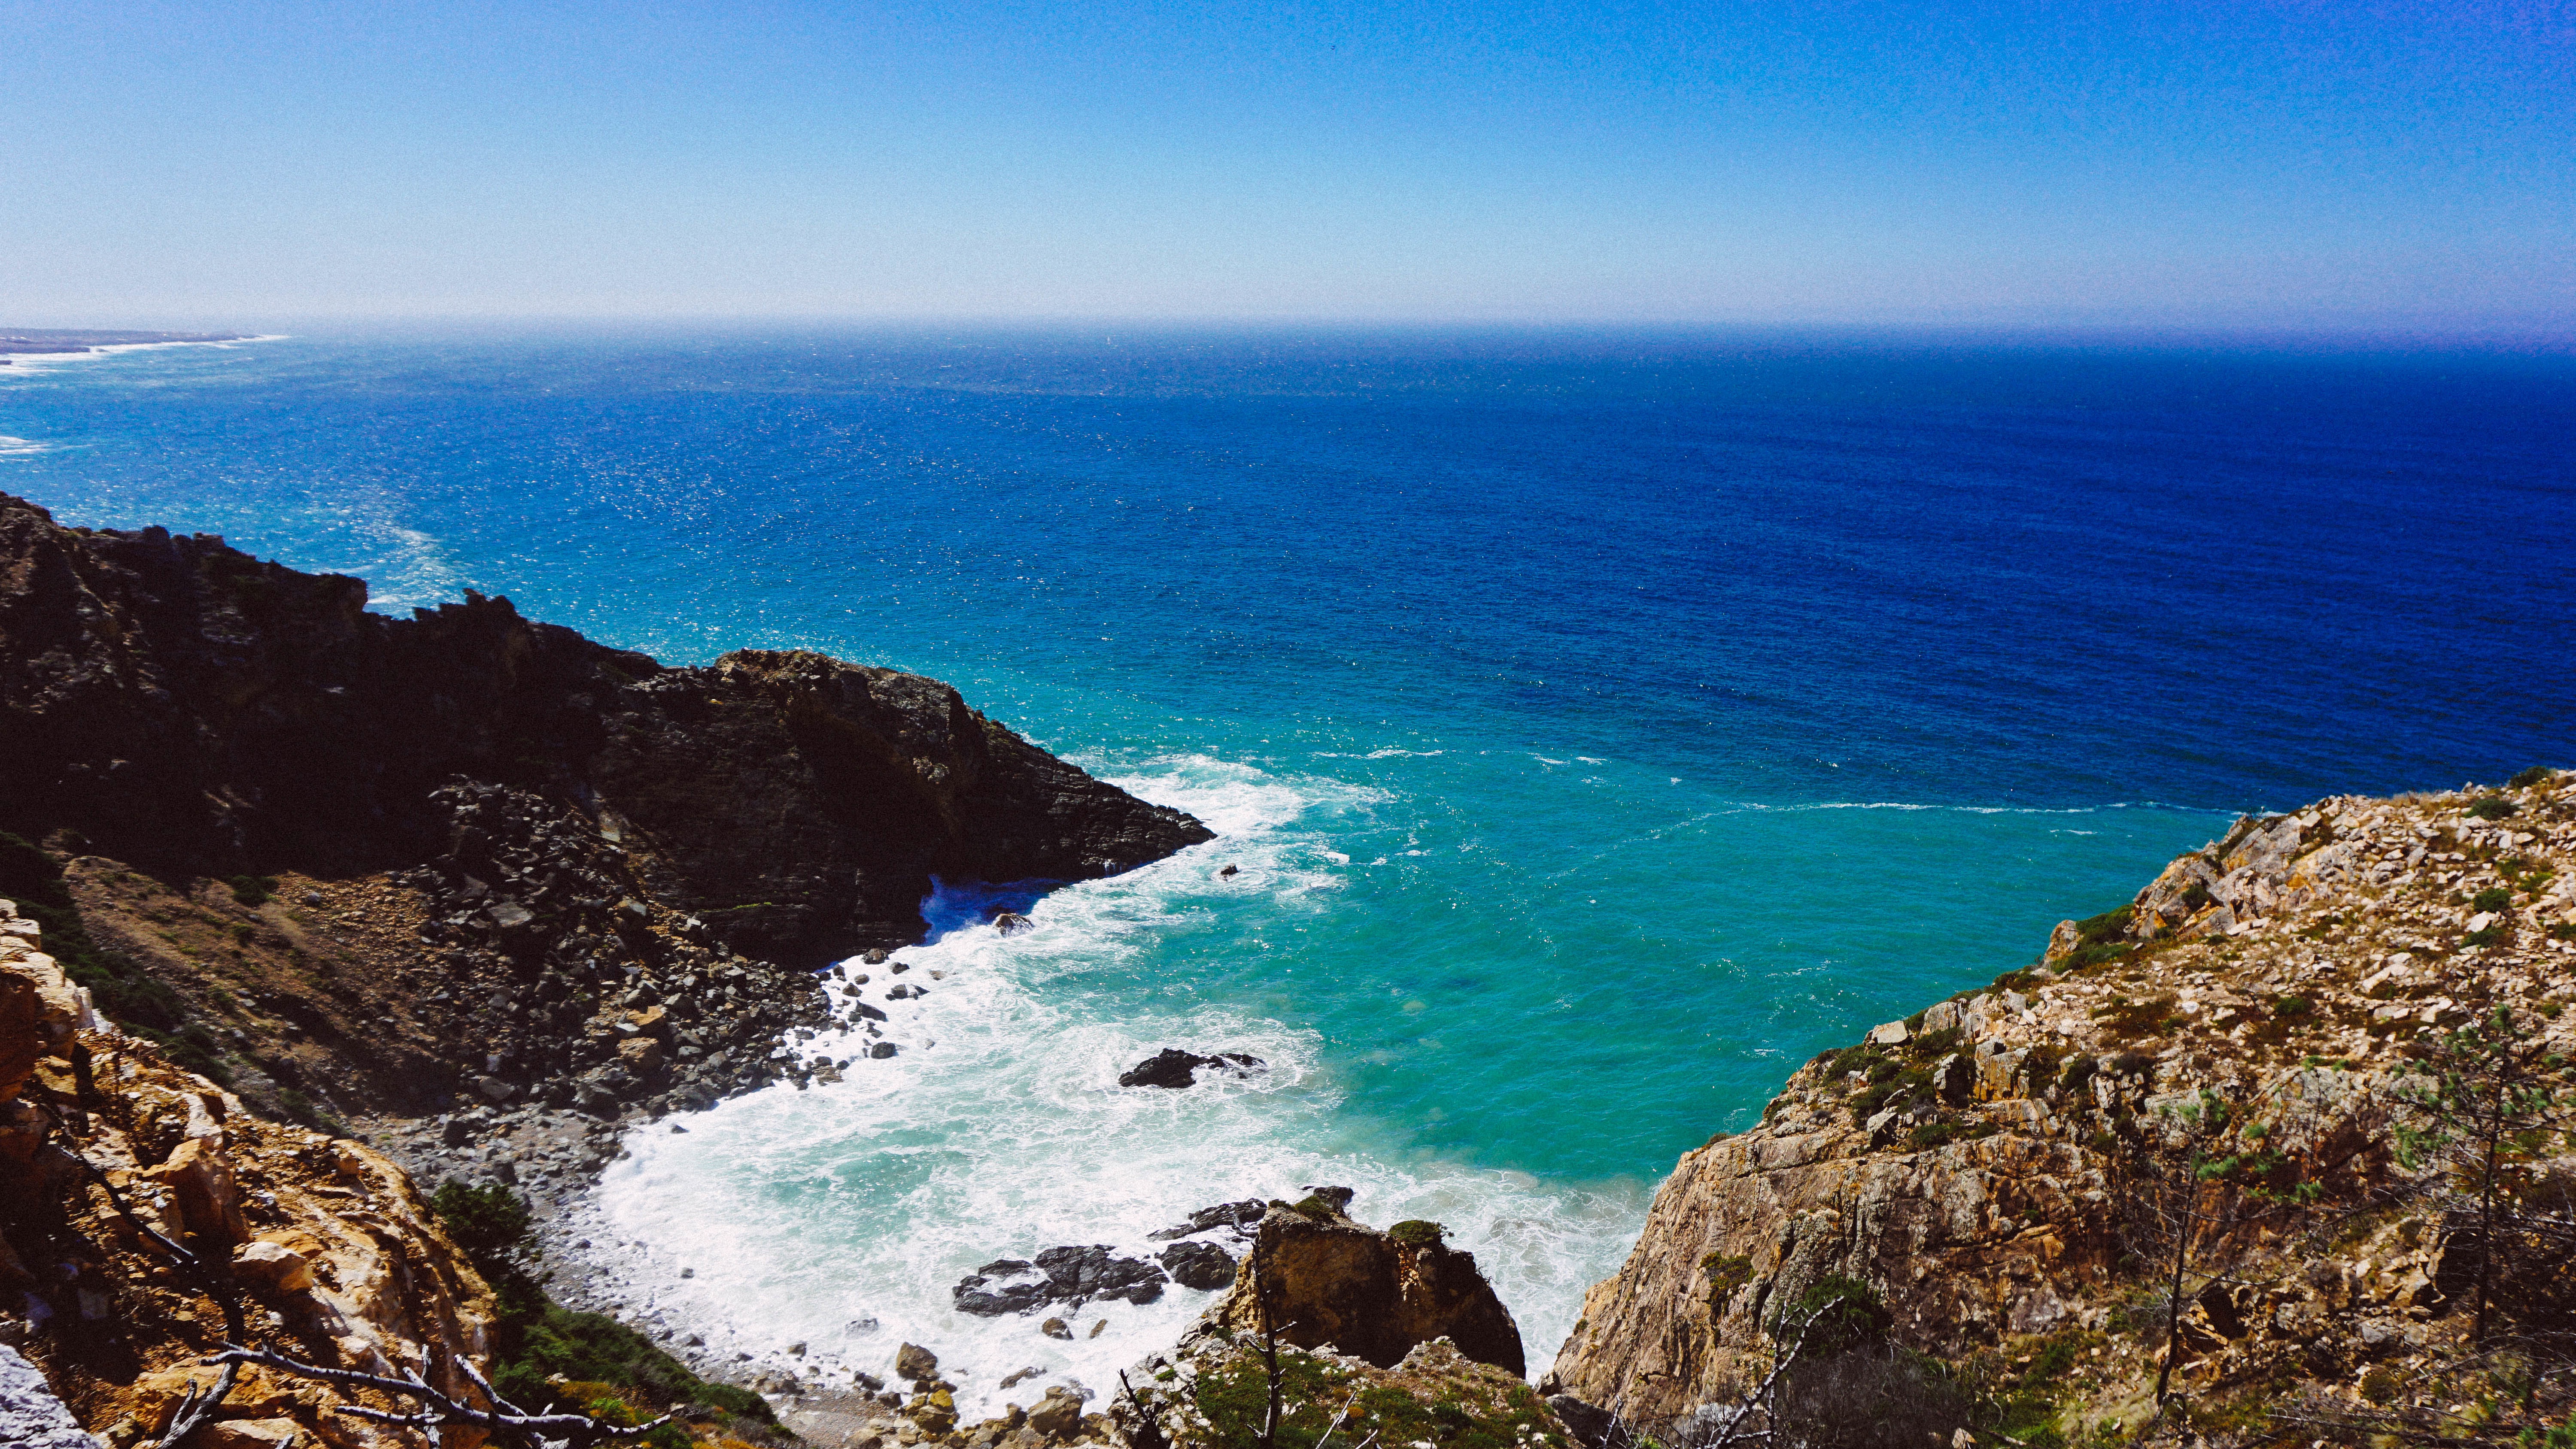
beach, sea, coast, rock, ocean, horizon, shore, wave, cliff, cove, bay, terrain, body of water, headland, cape, islet, landform, geographical feature, wind wave, promontory